Kumdo

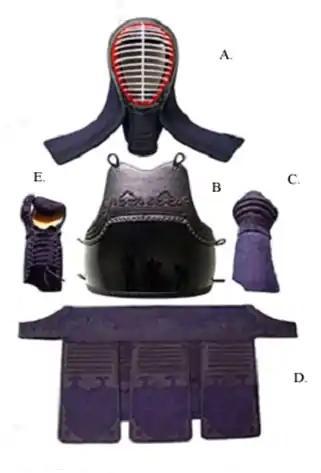
The suit of modern kumdo armor, excepting the scarf which is worn over the scalp inside of the helmet.

The protective equipment used in kumdo is called "hogu", equivalent to "bōgu" in Japanese. It consists of six main components: